Langdon Cheves

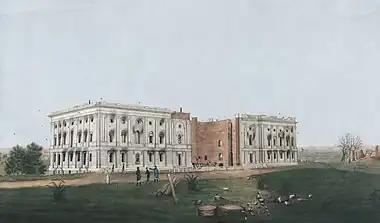
In August 1814, during Cheves's tenure as Speaker, the British captured and destroyed much of Washington. For the remainder of his time in office, Congress was forced to meet in the Post and Patent Office building.

In September, Congress returned urgently to Washington for a special session. On August 24, with Washington evacuated, the British had burned the capital. The night after, a tornado destroyed much of what remained. The House relocated to a small room in the General Post and Patent Office Building, itself a former hotel.